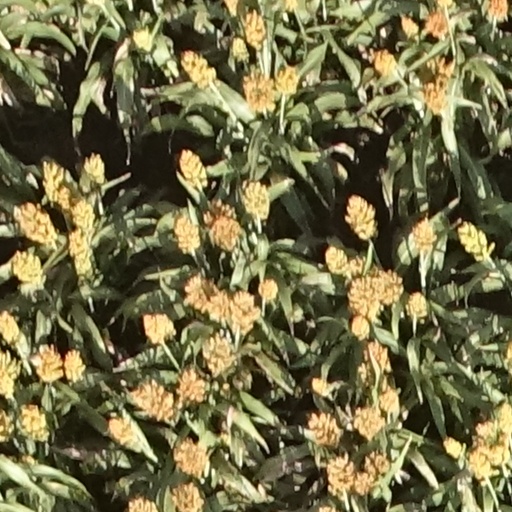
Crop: sorghum